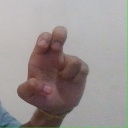
अक्षर: अ